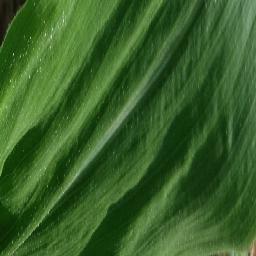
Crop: corn
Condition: (maize)_healthy